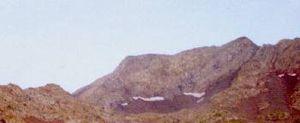
Le massif de Batchimale, ou desfois massif de Batchimale Batoua, est un massif de montagne de la chaîne des Pyrénées, dans les départements des Hautes-Pyrénées en région Occitanie côté France, et dans la province de Huesca dans la communauté autonome d'Aragon côté Espagne. Il se situe sur la frontière entre la France et l'Espagne, ainsi que la ligne de partage des eaux entre le bassin de la Garonne, qui se déverse dans l'Atlantique côté nord, et le bassin de l'Èbre, qui coule vers la Méditerranée côté sud.
Le pic Schrader ou Grand Batchimale est un haut sommet des Pyrénées centrales, situé tout au nord de la province de Huesca en Espagne. C'est l'un des plus haut sommets de la chaîne des Pyrénées, avec 3 177 m, et le point culminant du massif de Batchimale.